Buffalo Bill

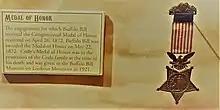

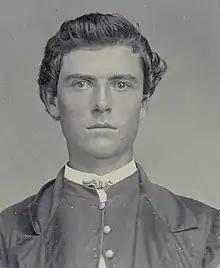
Cody in 1864 at the age of 19

Cody was born on February 26, 1846, on a farm just outside Le Claire, Iowa. His father, Isaac Cody, was born on September 5, 1811, in Toronto Township, Upper Canada, now part of Mississauga, Ontario, directly west of Toronto. Mary Ann Bonsell Laycock, Bill's mother, was born about 1817 in Trenton, New Jersey. She moved to Cincinnati to teach school, and there she met and married Isaac. She was a descendant of Josiah Bunting, a Quaker who had settled in Pennsylvania. There is no evidence to indicate Buffalo Bill was raised as a Quaker. In 1847 the couple moved to Ontario, having their son baptized in 1847, as William Cody, at the Dixie Union Chapel in Peel County (present-day Peel Region, of which Mississauga is a part), not far from the farm of his father's family. The chapel was built with Cody money, and the land was donated by Philip Cody of Toronto Township. They lived in Ontario for several years.